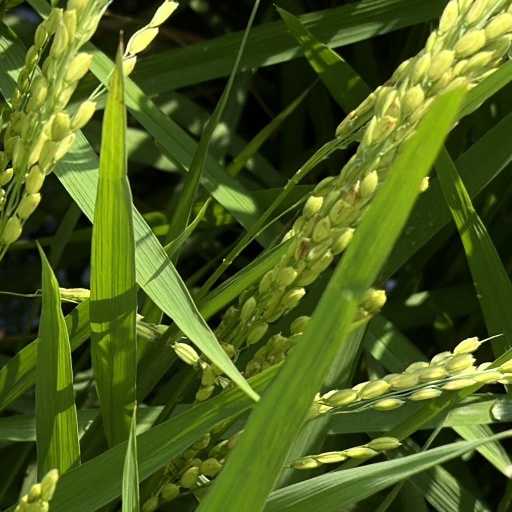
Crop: rice